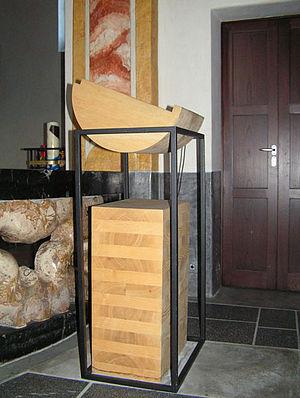
Liste d'œuvres et d'expositions de Gianfredo Camesi, artiste-peintre sculpteur suisse né le 24 mars 1940 à Cevio, canton du Tessin.